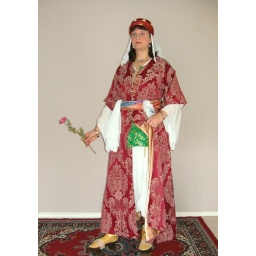
at home in red & gold